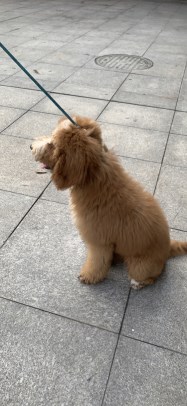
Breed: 2925-n000114-toy_poodle